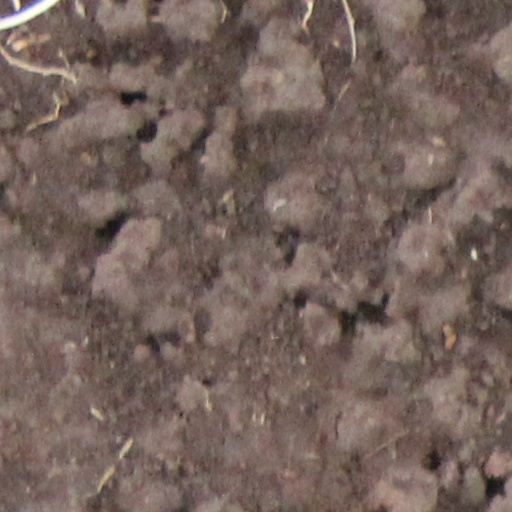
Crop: wheat